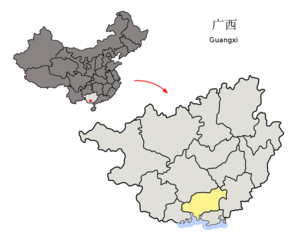
Qinzhou
Qinzhou i Guangxi
Qinzhou er en by på præfekturniveau ved Tonkinbugten i Guangxi i Folkerepublikken Kina.